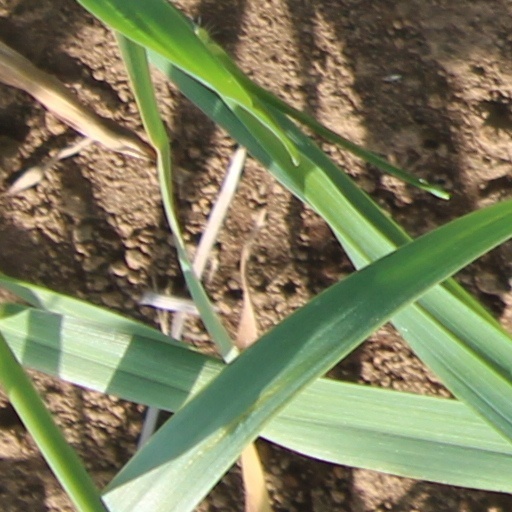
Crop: wheat